Carolina parakeet

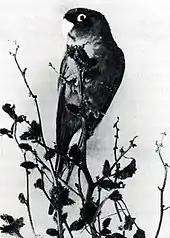
This live captive bird was photographed by Robert Wilson Shufeldt around 1900.

The bird lived in huge, noisy flocks of as many as 300 birds. It built its nest in a hollow tree, laying two to five (most accounts say two) round white eggs. Reportedly, multiple female parakeets could deposit their eggs into one nest, similar to nesting behavior described in the monk parakeet ("Myiopsitta monachus").